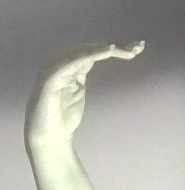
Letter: haa